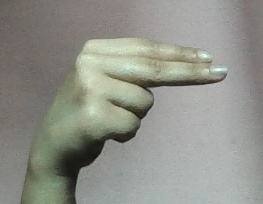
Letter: ain